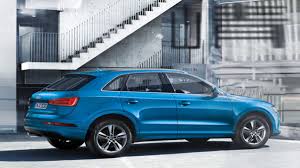
Label: noambulance